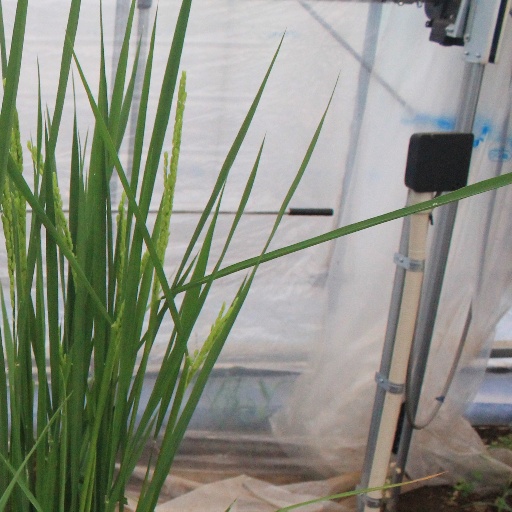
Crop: rice